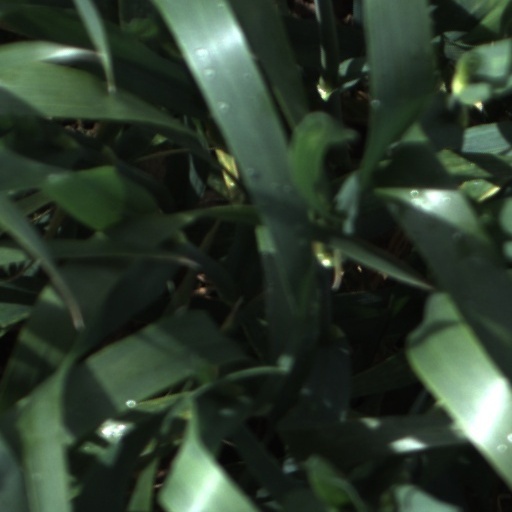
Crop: wheat